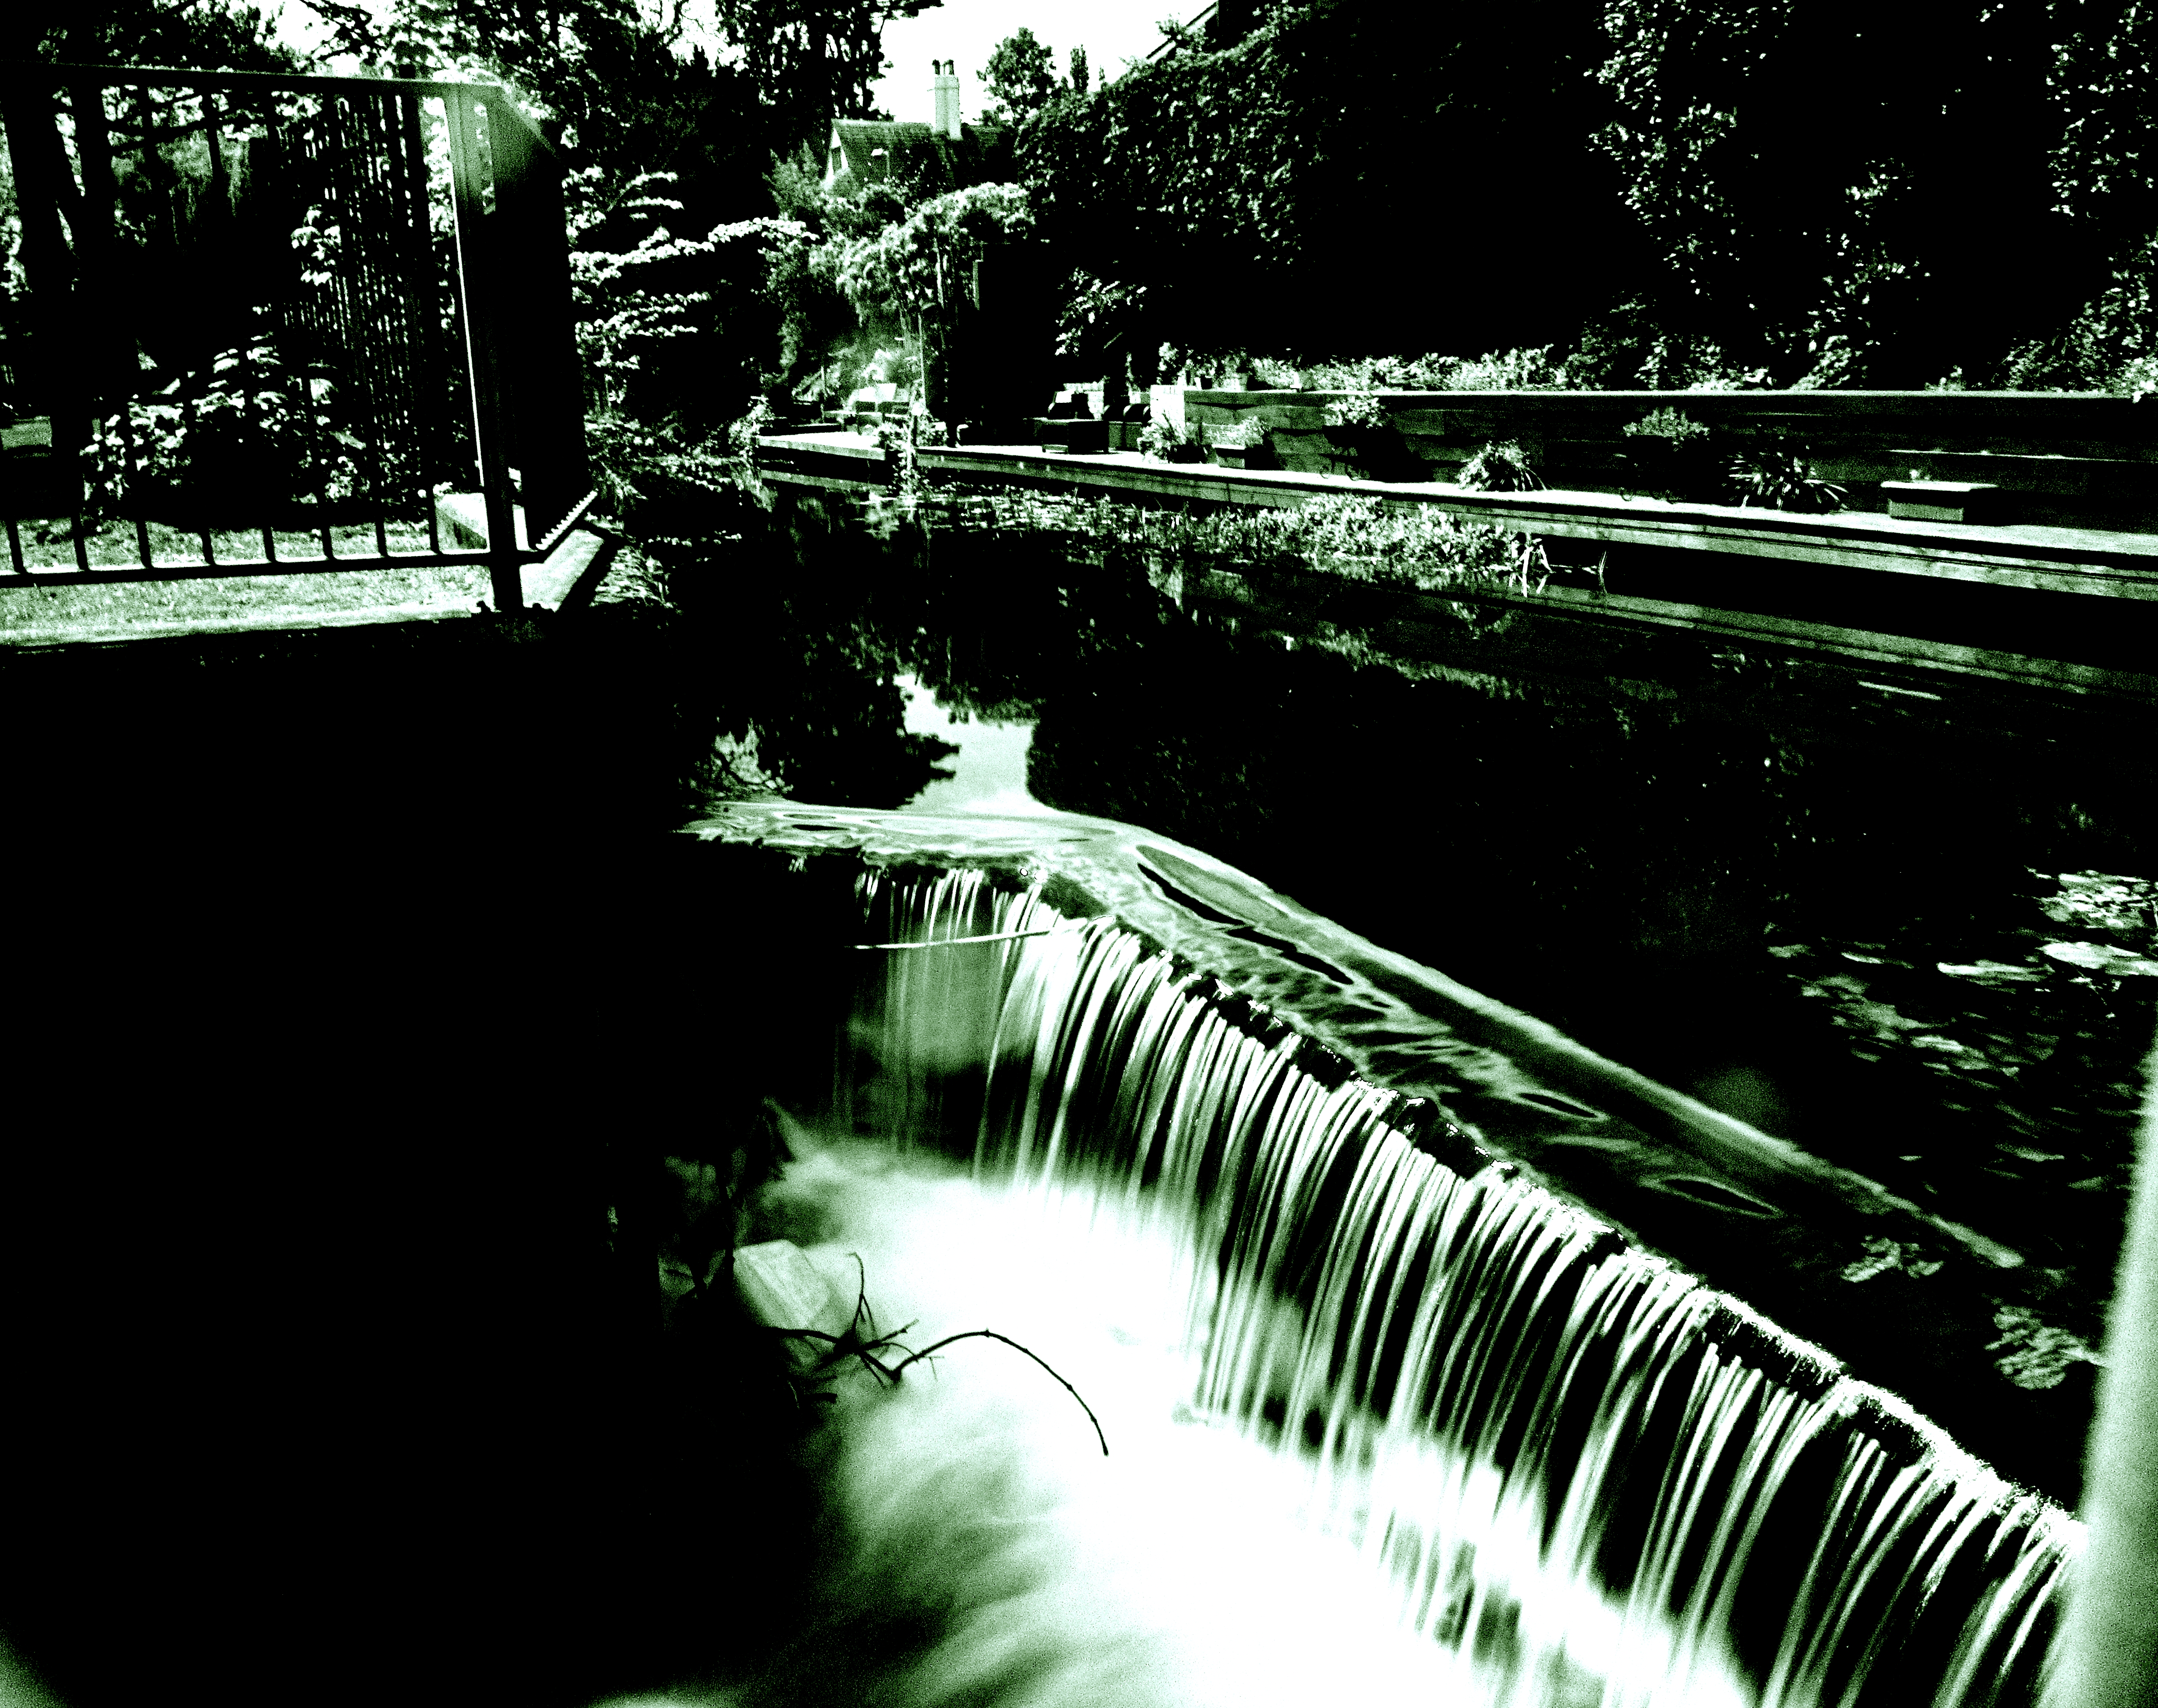
natural, water, nature, water resources, green, vegetation, reflection, natural landscape, tree, botany, watercourse, pond, leaf, water feature, grass, waterway, river, reflecting pool, waterfall, plant, landscape, photography, sunlight, garden, stream, lake, fountain, forest, state park